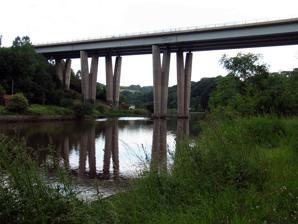
Building: Hylton Viaduct
Country: United Kingdom
Year built: 1974
Bridge Hylton Viaduct Hylton Viaduct viewed from North Hylton in 2007. Coordinates 54°54′16″N 1°27′30″W / 54.9044°N 1.4582°W / 54.9044; -1.4582 OS grid reference NZ347567 Carries A19 Motor vehicles Pedestrians Next upstream Cox Green footbridge Next downstream Northern Spire Bridge Characteristics Design Box girder bridge Location Hylton Viaduct is a road traffic and pedestrian bridge spanning the River Wear in North East England , linking North Hylton and South Hylton in Sunderland as the A19 road . The steel box girder bridge was opened in 1974 by short hand typist and secretary Jean Temple and is above a former chain ferry route which ceased in 1915. Next bridge upstream River Wear Next bridge downstream Cox Green Footbridge Hylton Viaduct Grid reference NZ347567 Northern Spire Bridge A1231 This article about a bridge in the United Kingdom is a stub . You can help Wikipedia by expanding it . v t e This article about a Tyne and Wear building or structure is a stub . You can help Wikipedia by expanding it . v t e